Mayilpeeli Thookkam

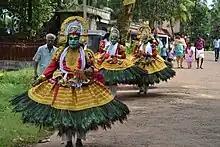
Arjuna Nritham dancers

Mayilpeeli Thookkam also called Arjuna Nritham is a ritual art of Kerala primarily performed by men of the Ezhava community, and is prevalent in the Bhagavathy temples of south Kerala.